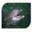
Label: dolphin